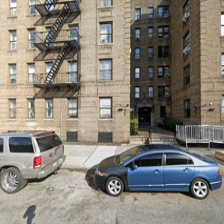
Label: streetView